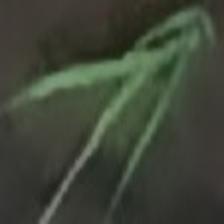
Label: single